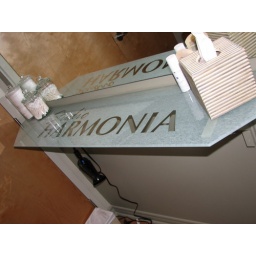
This glass table was enhanced with a logo cutout of Rice Paper film, and applied to the underneath of the glass.